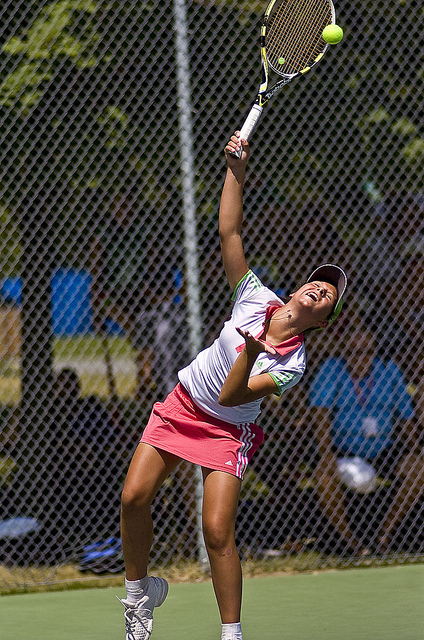
một người đang thi đấu tennis ở trên sân